Silent Thunder: Breaking Through Cultural, Racial, and Class Barriers in Motorsports

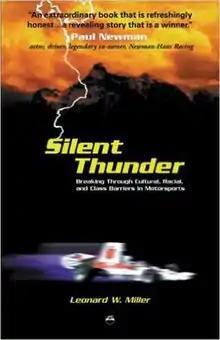

Silent Thunder: Breaking Through Cultural, Racial, and Class Barriers in Motorsports (2004) is the autobiography of African-American motorsports pioneer Leonard W. Miller. It is a rare look inside an African-American man’s motor-racing experience from post-World War II into the early 1990s. Only two other auto books delve into this perspective.